Rich Buckler

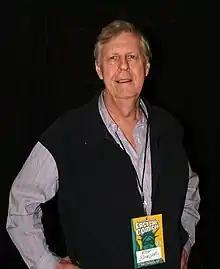
Buckler at the 2015 East Coast Comicon in Secaucus, New Jersey

Rich Buckler (February 6, 1949 – May 19, 2017) was an American comics artist and penciller, best known for his work on Marvel Comics' "Fantastic Four" in the mid-1970s and for creating the character Deathlok in "Astonishing Tales" #25. Buckler drew virtually every major character at Marvel and DC, often as a cover artist.